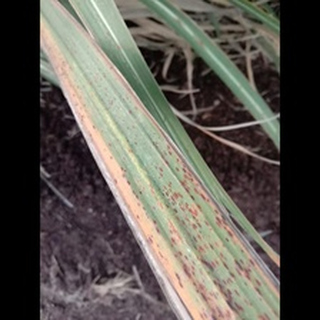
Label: sugarcane_rust